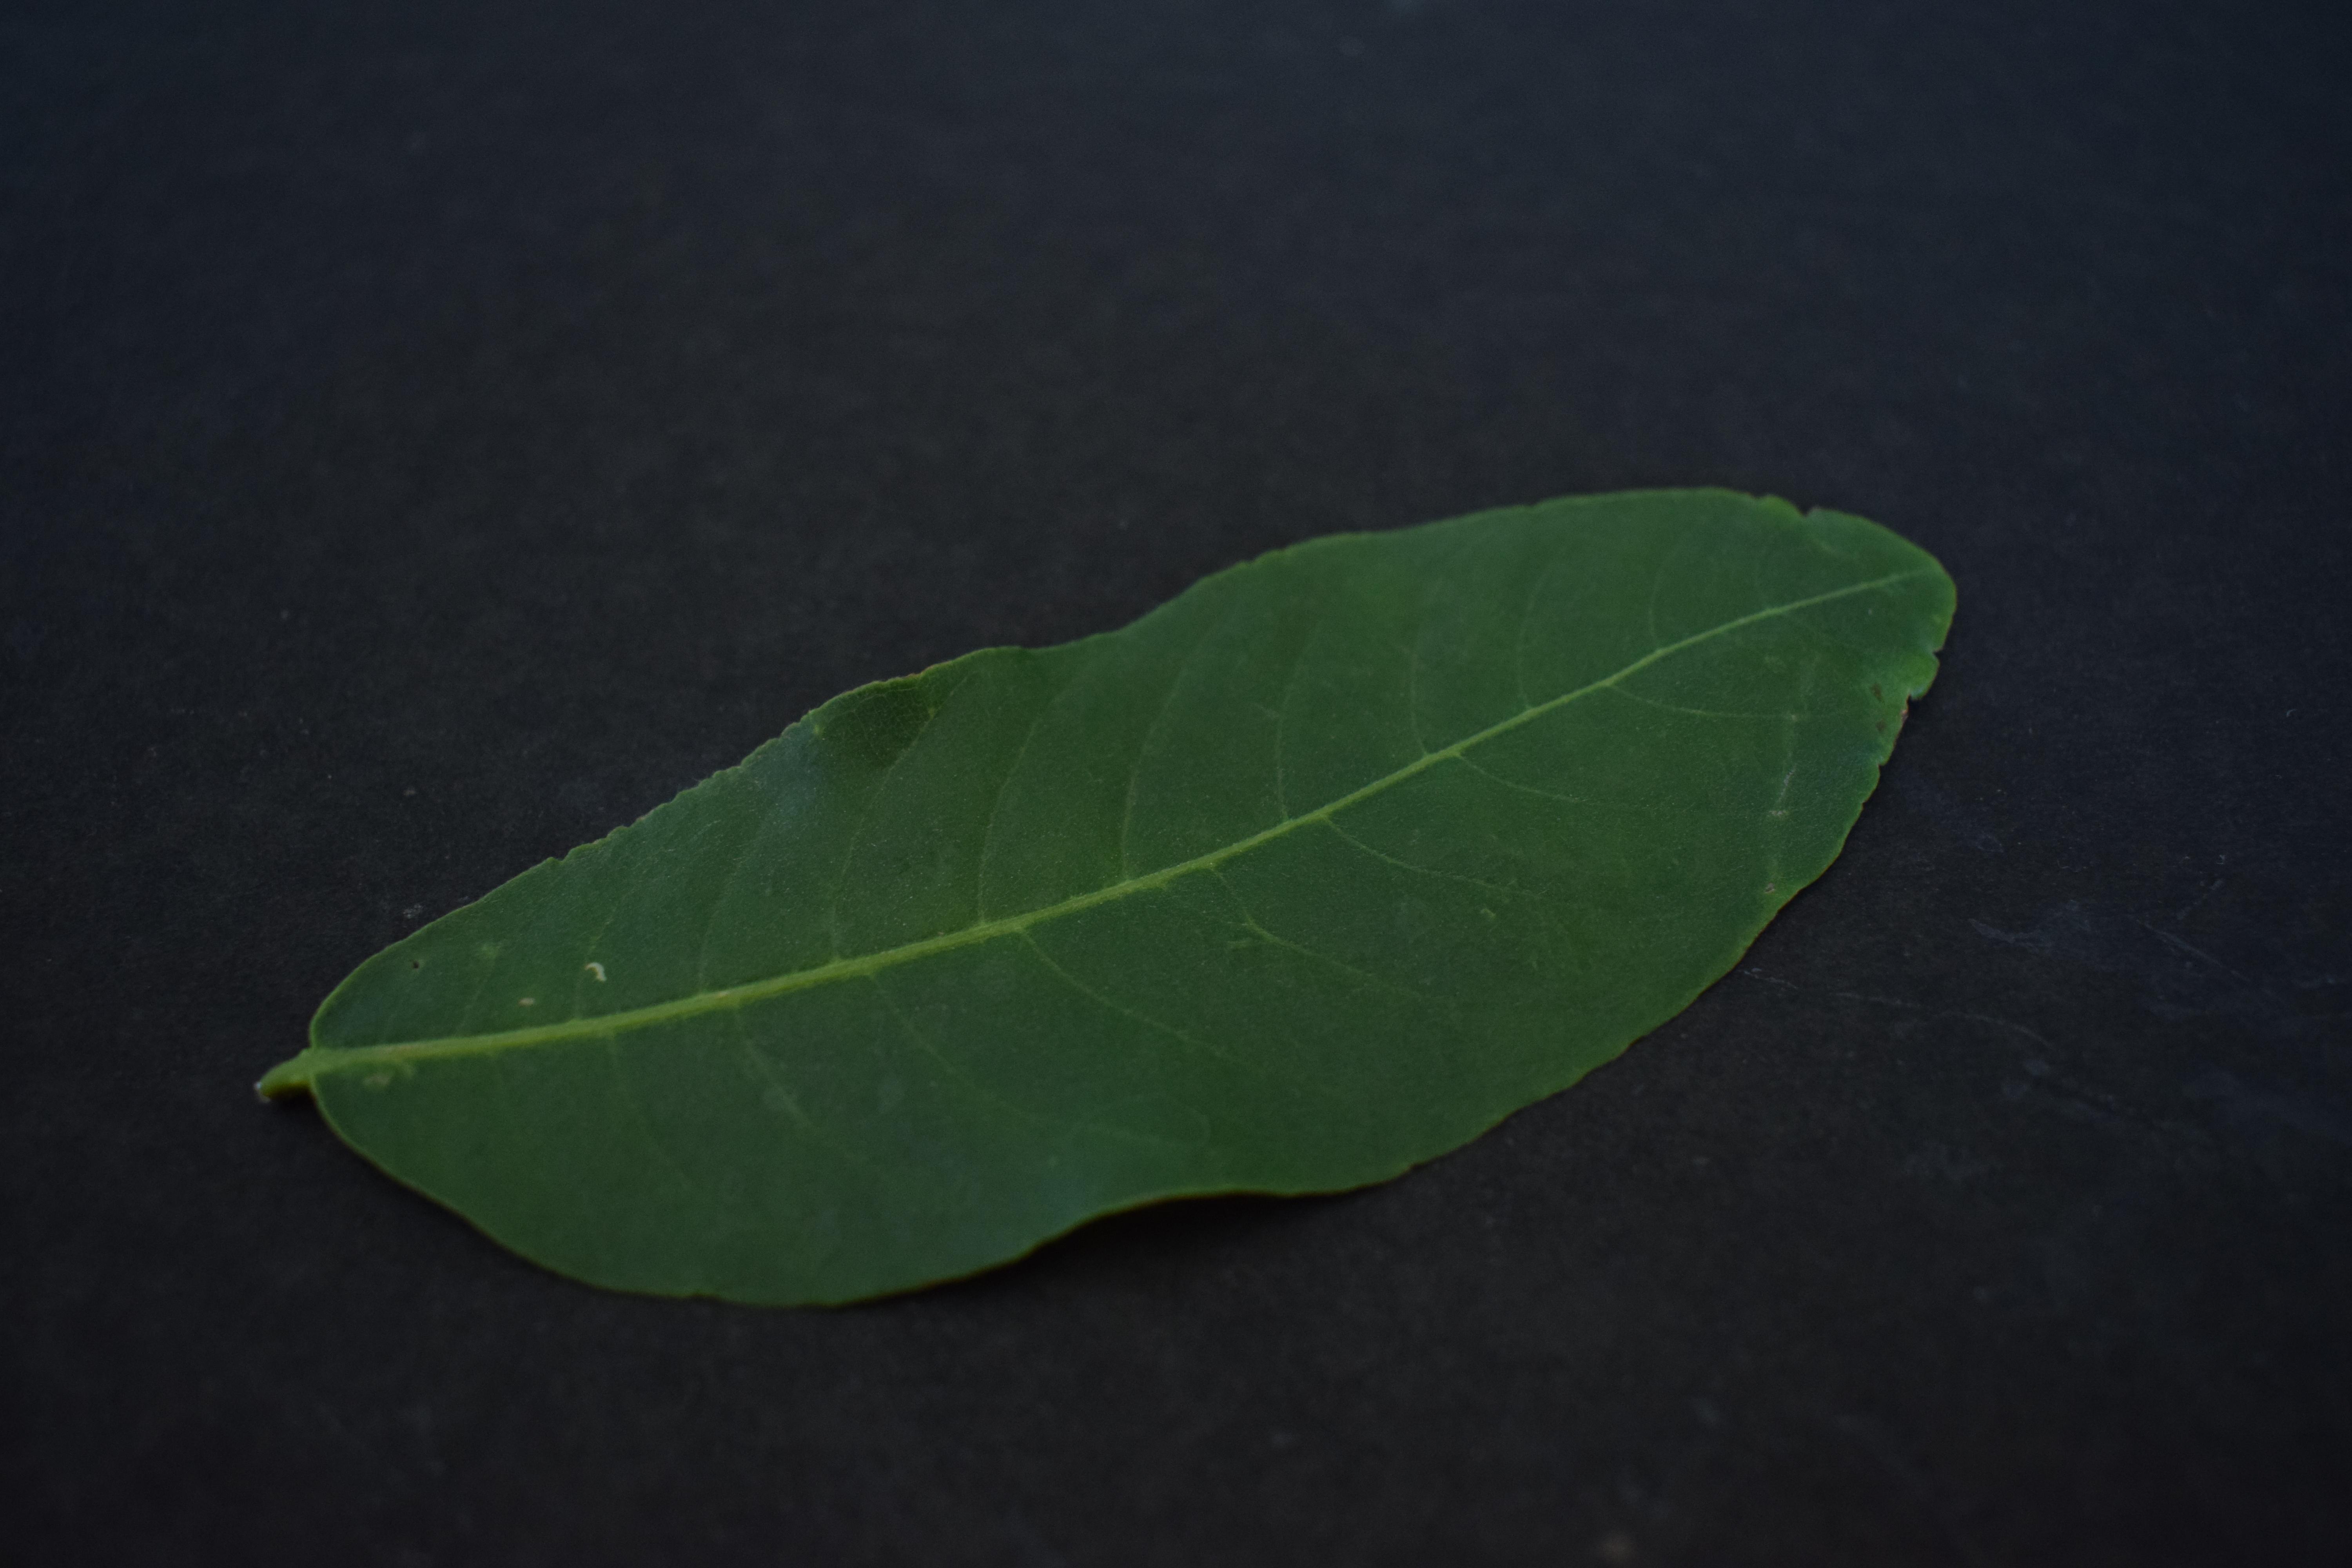
Plant species: Arjun